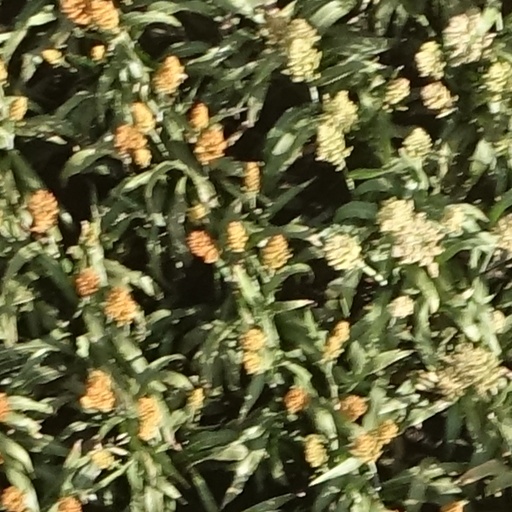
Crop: sorghum